Sword of Vengeance (film)

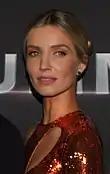
Annabelle Wallis in 2017

"Sword of Vengeance" is influenced by samurai films and the Hollywood western movies and spaghetti westerns which evolved from them. Director Jim Weedon has been a fan of the "chambara" style from childhood: "I was intrigued with the idea of creating a medieval world that tonally sat within this style. Immediately we gave the film a very distinct and unexpected look and style." The influence of "chambara" is particularly evident in the choreography of the sword fights:Often when watching medieval sword fights they become tedious, clumsy and dull. Whereas the samurai films with their shorter swords lent themselves to... much faster and action orientated aspects in any given fight sequence... I was constantly looking for quick kills, sword slices that were hard and fast for the visual impact and to give us the energy and excitement of the battles as the heroes cut through cipher after cipher.